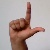
The image shows a hand gesture representing the letter 'L' in Indian Sign Language.